Tulane University School of Law

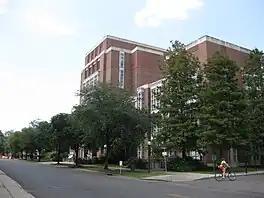
John Giffen Weinmann Hall, Tulane University School of Law's main building.

The law school's building, John Giffen Weinmann Hall, was completed in 1995. Designed to integrate classrooms, a student lounge, a computer lab, faculty offices, and a law library that contains both national and international collections, the building is centrally located on Tulane's Uptown campus. The law school has been on the Uptown campus since 1906, and has been housed in several buildings since then, until the completion of Weinmann Hall. The law school was located in Jones Hall from 1969 until 1995, where scenes for "The Pelican Brief" were filmed.